David Reynolds (historian)

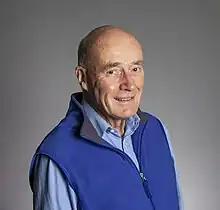
David Reynolds in 2022.

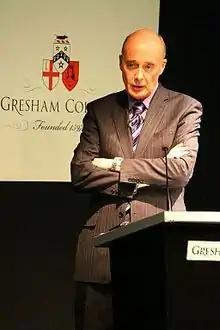
Reynolds delivering a lecture at Gresham College in 2014.

David Reynolds, (born 17 February 1952) is a British historian. He is Emeritus Professor of International History at Cambridge University and a Fellow of Christ's College, Cambridge.